Wang Ning (politician, born 1961)

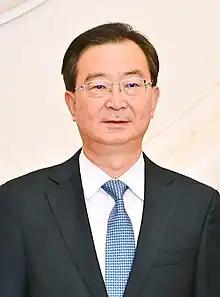
Wang in 2023

Wang Ning (born April 1961) is a Chinese politician who currently serves as party secretary of Yunnan. He is an alternate and then a member of the 19th Central Committee of the Chinese Communist Party.